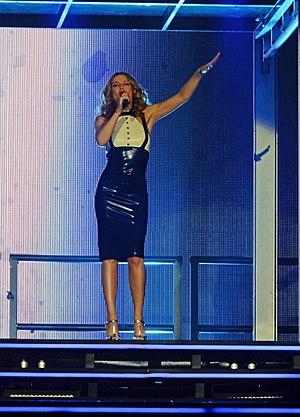
Le fétichisme du caoutchouc — le plus souvent le latex — se traduit chez ses adeptes par la création d'une forte stimulation sexuelle provoquée par la vision, le toucher ou le port de vêtements en caoutchouc ou latex. Hors francophonie, la notion de latex fetish s'étend parfois au port de vêtements en cuir ou en vinyle.